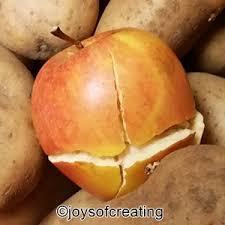
Label: apples